Sapienței Church

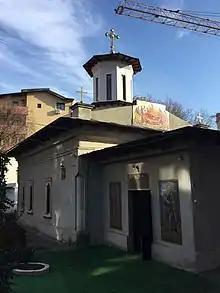
Sapienței Church

The Sapienței Church is a Romanian Orthodox church located at 5 Sapienței Street in Bucharest, Romania. It is dedicated to the Dormition of the Mother of God.